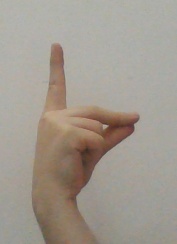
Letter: ta